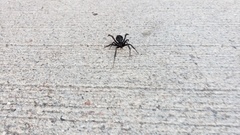
Species: Lactrodectus_hesperus